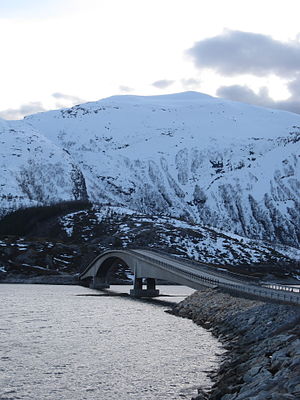
Holmsundfjorden
Sandhornøy bro går over Tverrsundet  i nordenden af  Holmsundfjorden
Sandhornøy bro går over Tverrsundet i nordenden af Holmsundfjorden
Holmsundfjorden er en fjord i Gildeskål kommune i Nordland fylke i Norge. Fjorden er en fortsættelse af Morsdalsfjorden og ligger på sydsøstsiden af Sandhornøya og går 9 km mod nord til Nordsandnes hvor den møder Nordfjorden som går videre nordover og Beiarfjorden som går mod øst.